Neil Smith (writer)

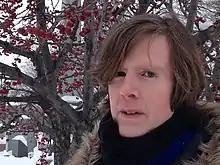

Neil Smith (born 1964) is a Canadian writer and translator from Montreal, Quebec. His novel "Boo", published in 2015, won the Hugh MacLennan Prize for Fiction. "Boo" was also nominated for a Sunburst Award and the Canadian Library Association Young Adult Book Award, and was longlisted for the Prix des libraires du Québec.